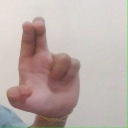
अक्षर: आ